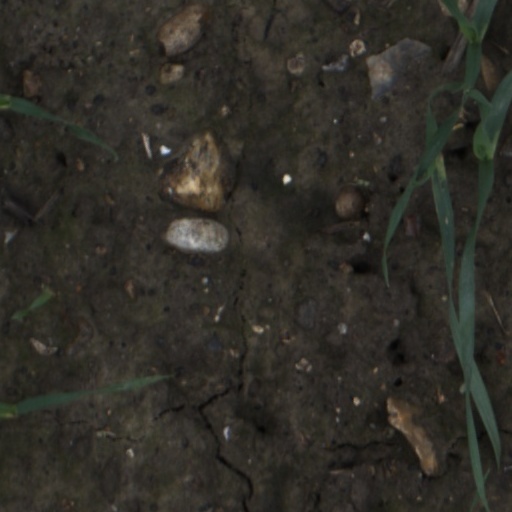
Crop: wheat